Merchant Building

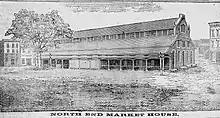
North End Market House(1876-1948)

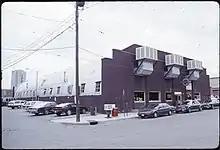
The second North Market(1948-1995)

The site is in the North Market Historic District, and is the historical site of the first two buildings that housed North Market, the city's oldest surviving marketplace. The market currently occupies an adjacent building, with the project site utilized as a 130-space surface parking lot. The land for the market and parking lot were acquired by the city in 1992.